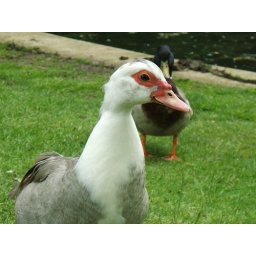
Another young one whose full red face blobs haven't grown in fully yet.